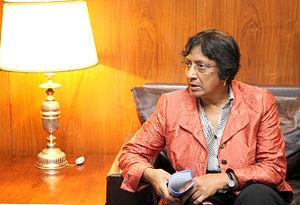
Navanethem Pillay, Haut-Commissaire des Nations unies pour les Droit de l'Homme, lors de sa visite au Brésil le 12 novembre 2009. Photographie par Antônio Cruz pour Agência Brasil.